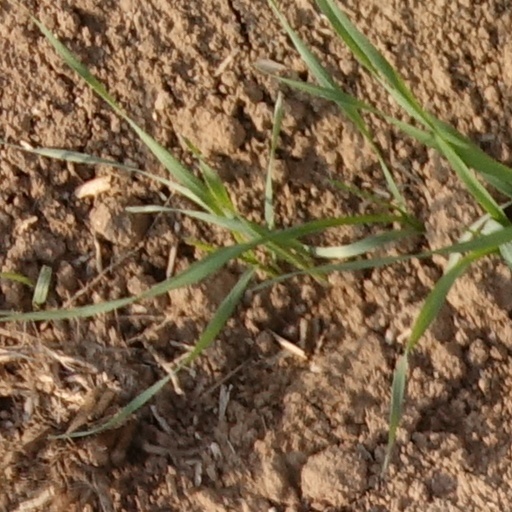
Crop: wheat